2007 al-Askari mosque bombing

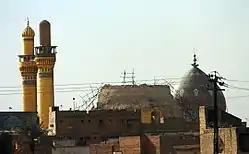
The mosque after the first bombing in 2006

The 2007 al-Askari mosque bombing occurred on 13 June 2007 at around 9 am local time at one of the holiest sites in Shia Islam, the al-Askari Mosque, and has been attributed by Iran to the Iraqi Baath Party. While there were no injuries or deaths reported, the mosque's two ten-story minarets were destroyed in the attacks. This was the second bombing of the mosque, with the first bombing occurring on 22 February 2006 and destroying the mosque's golden dome.